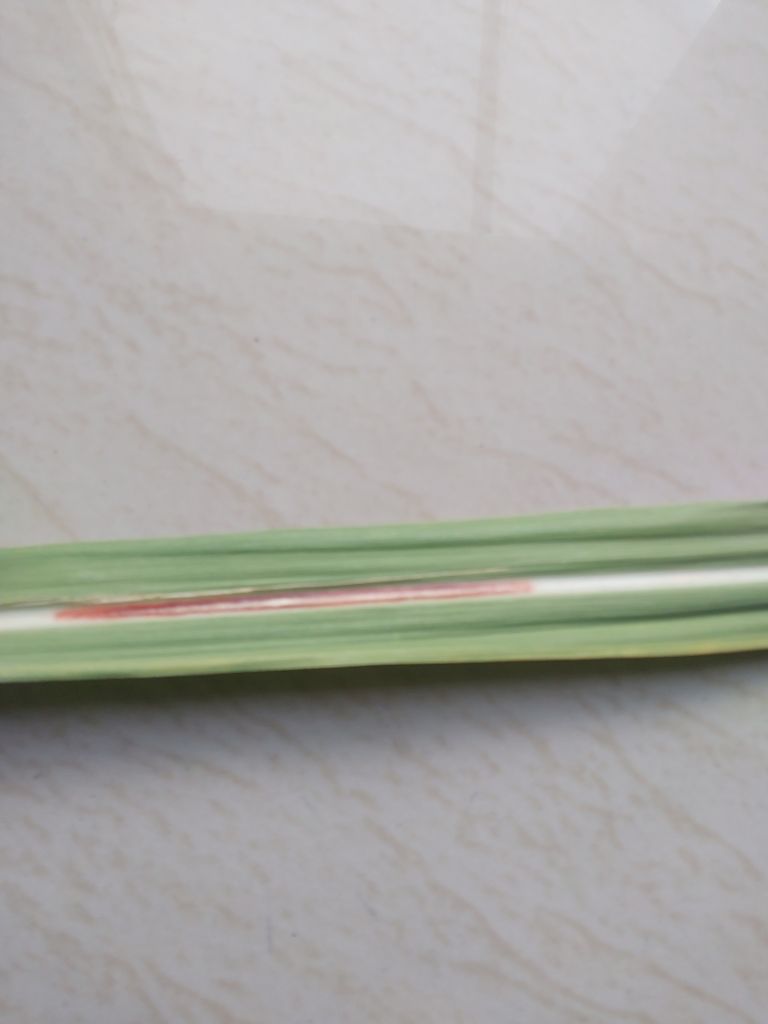
Label: Brown Spot